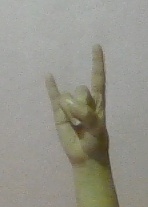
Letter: la